2017 SEA Games opening ceremony

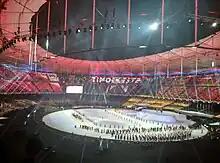
Parade of Nations at the Opening Ceremony of the 29th Southeast Asian Games.

As per Southeast Asian Games Federation (SEAGF) protocol, the parade of athletes from all 11 competing nations started with Brunei leading the field in English alphabetical order and ended with the host nation, Malaysia entering the stadium last. When the athletes entering the stadium, the name and the flag of their participating nations were projected onto the seats of the stadium. The parade concluded with the performance of the song "Bangkit Bersama" by Sarawakian singer Dayang Nurfaizah.